Family of Kamala Harris

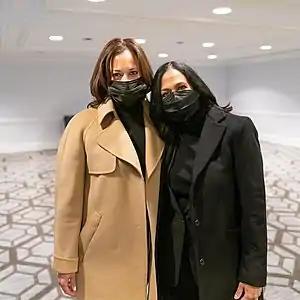
Vice President Kamala Harris with her sister Maya Harris, January 2021

Meena Harris is the niece of Kamala Harris. She was born in Oakland, California in 1984. Harris completed a bachelor's degree from Stanford University and a J.D. at Harvard Law School. She is a lawyer and children's book author. She founded a campaign to raise awareness on social policy issues. Her 2020 children's book is based on the life story of her mother and aunt. Harris and her husband Nikolas Ajagu have two daughters.